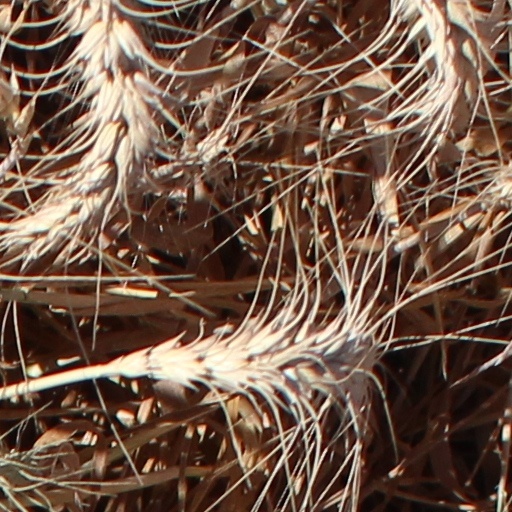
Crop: wheat